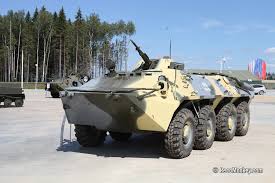
Label: BTR-70